Princes Hall

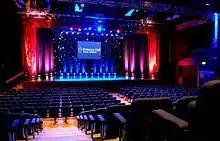
The Auditorium

Entertainers and personalities who have appeared at the Princes Hall include Gene Pitney, Ivor Emmanuel, Billy Fury, Marty Wilde, Heinz, New World, Martha Reeves and the Vandellas, Bobby Crush, Charles Hawtrey, Kenny Ball, Tommy Trinder, Bobby Davro, Syd Lawrence, Geno Washington, Jools Holland, Jane McDonald, Anna Karen, Joe Brown, Harry Corbett and Matthew Corbett in the "Sooty Show", Little and Large, The Krankies, Val Doonican, Barbara Dickson, Danny La Rue, Lenny Henry, Dan Snow, Norman Wisdom, Des O'Connor, Alvin Stardust, The Hollies, Joan Armatrading and Katherine Jenkins.